Oriol Servià

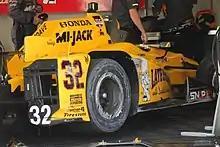
Servià's car in the garage after his collision with Ed Carpenter at the 2015 Indianapolis 500

Servià started the 2015 Indianapolis 500 in the 5th row in 13th place. He was unable to complete the race after a collision with Ed Carpenter and the official results had him in 29th place. After Justin Wilson's fatal crash at the ABC Supply 500, Servià took over his car at Sonoma.